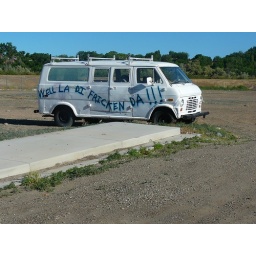
A white van, perennially parked by the Colorado River, near the bike trail.